Bridge tower

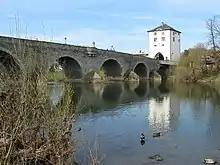
The Old Lahn Bridge in Limburg an der Lahn with its surviving bridge tower

A bridge tower was a type of fortified tower built on a bridge. They were typically built in the period up to early modern times as part of a city or town wall or castle. There is usually a tower at both ends of the bridge. During the 19th century, a number of bridge towers were built in the Gothic Revival style – Tower Bridge in London is perhaps the best known example; however, many original medieval towers survive across Europe.